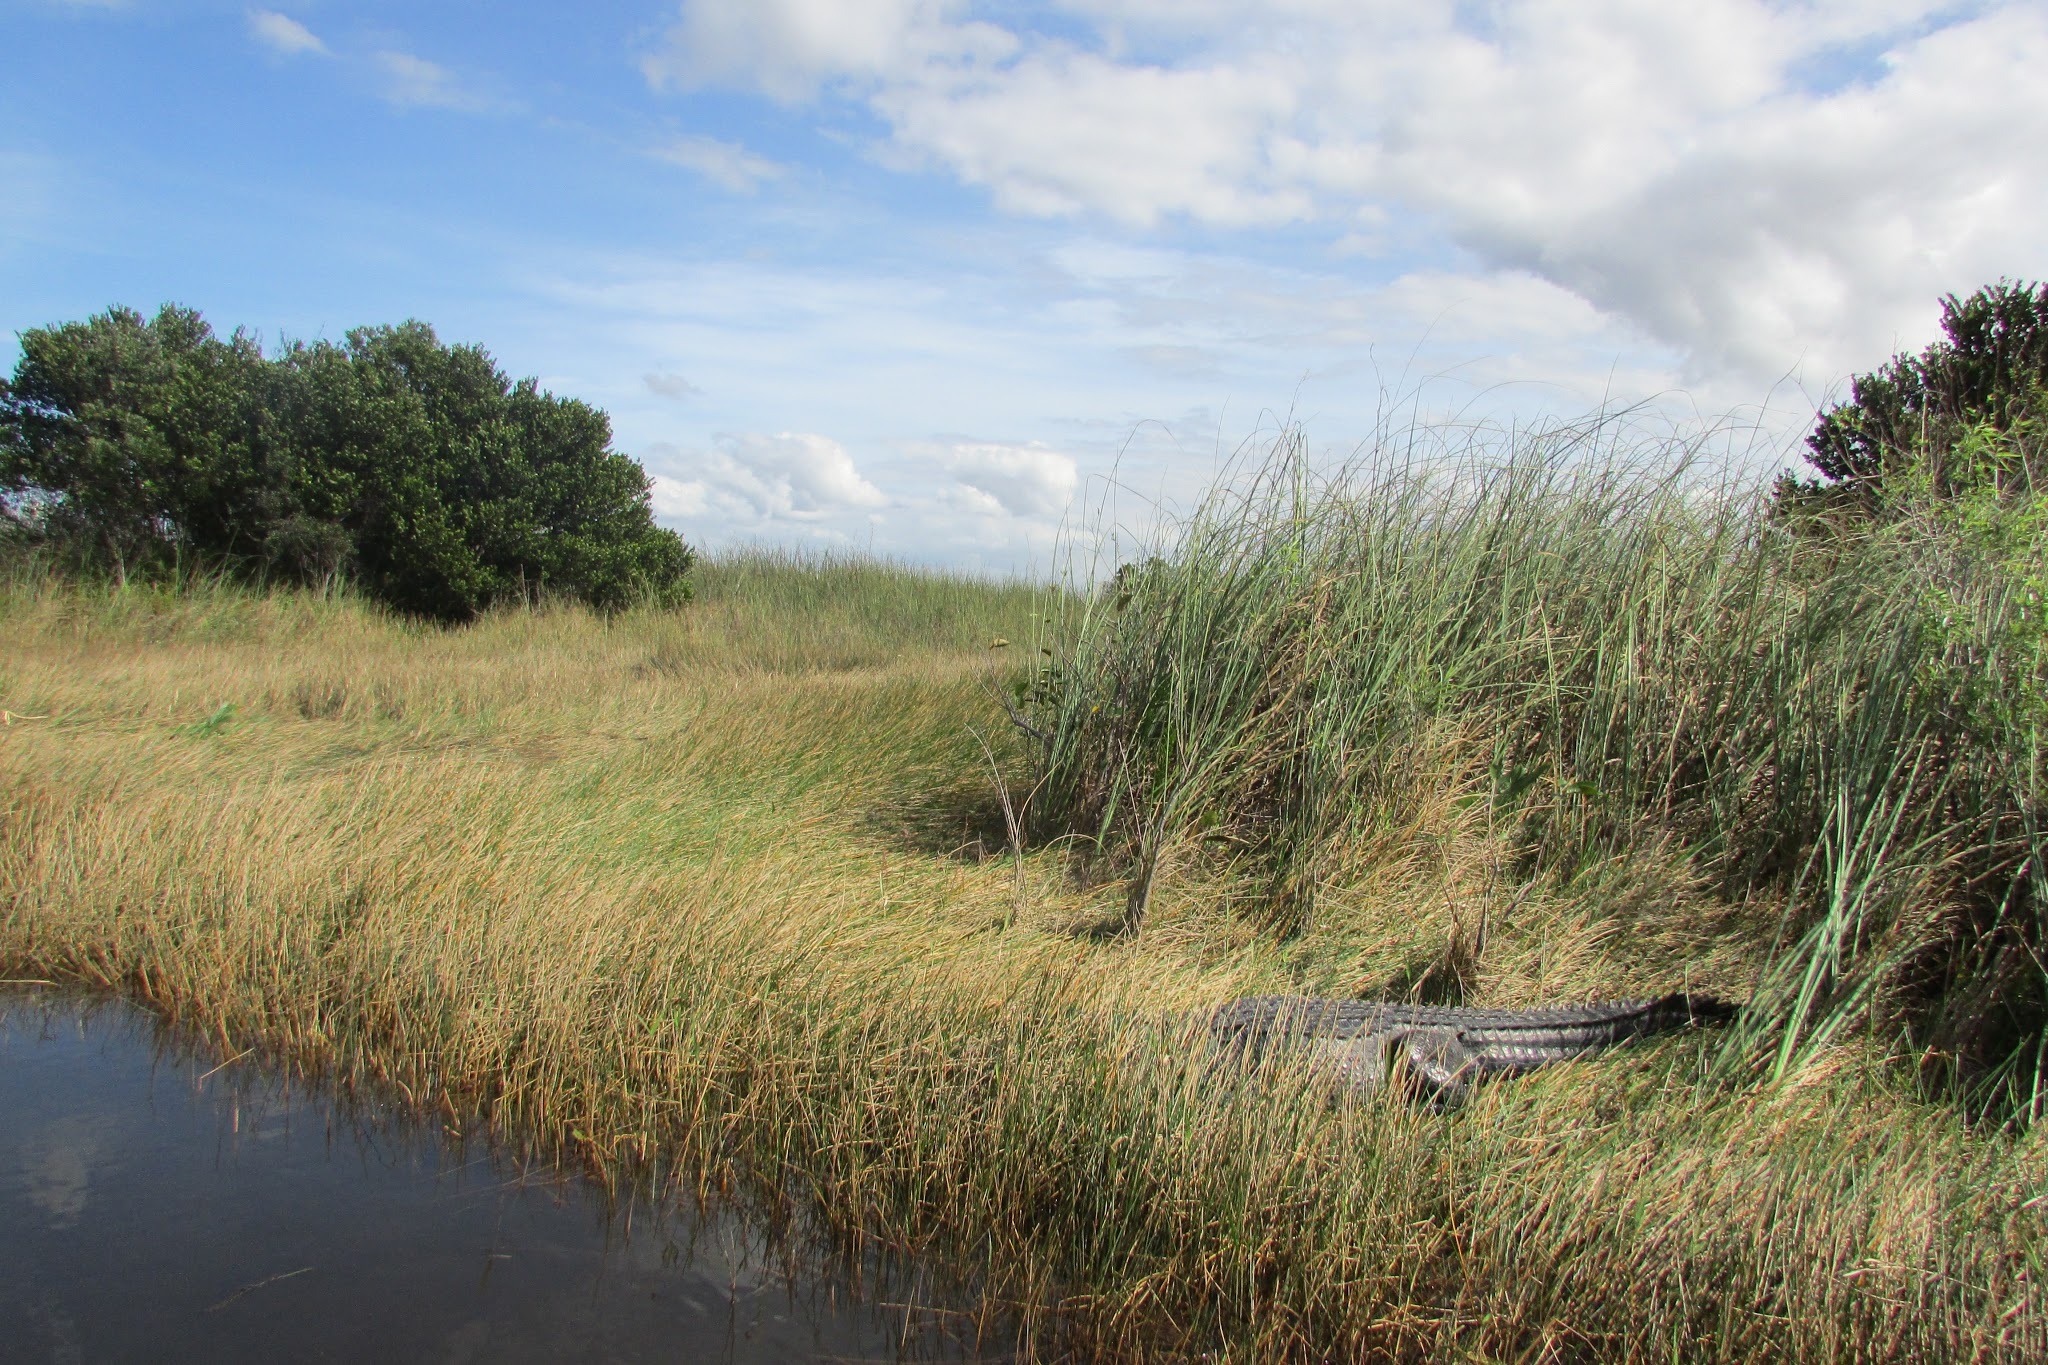
landscape, tree, water, nature, grass, marsh, swamp, wilderness, sky, meadow, prairie, hill, lake, animal, river, travel, pond, wild, pasture, park, reservoir, reptile, waterway, crocodile, alligator, outdoors, birds, national, grassland, wetland, bog, habitat, florida, ecosystem, everglades, rural area, natural environment, geographical feature, grass family, swam